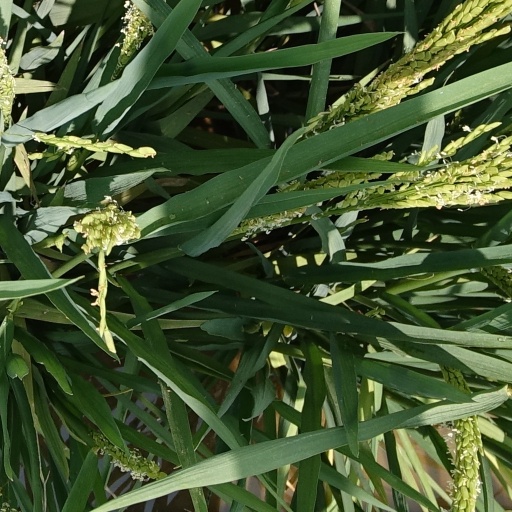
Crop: rice